Spirou & Fantasio

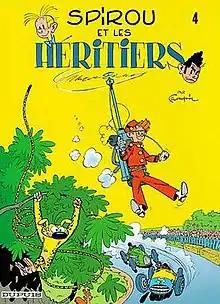
"Spirou et les héritiers", 1952, by Franquin

One Franquin creation that went on to develop a life of its own was the Marsupilami, a fictional monkey-like creature with a tremendously long prehensile tail. The Marsupilami appears in the majority of the Franquin stories, starting in 1952 with "Spirou et les héritiers". In the series, it is adopted by the duo and follows them everywhere they go. Marsupilamis in the wild take centre stage briefly in "Le nid des Marsupilamis" (1957) which presents Seccotine's documentary featuring a family in their natural habitat, the jungles of the fictitious South American state "Palombia".